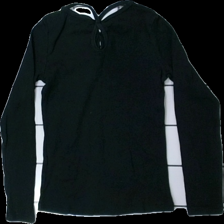
View: back
Type: Top
Category: Ladies
Brand: Not in the list
Brand text on label: Wow
Colors: Black
Material: 100% cott
Cut: Tight
Size: XS
Season: All
Stains: Minor
Damage: Bleach stain
Damage location: middle center
Damage 2: bleach stain
Damage 2 location: middle left
Price range: <50
Recommended usage: Recycle
Description: Black top from Wow, size XS-S. Poor condition.